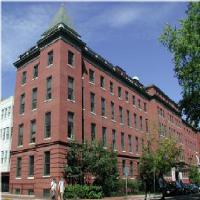
Weather: sun or clear